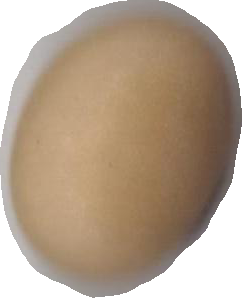
Variety: Anjasmoro